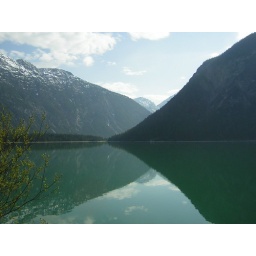
few years ago in Austria..where the mountains meet mountain lake and air.